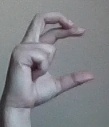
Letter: thal